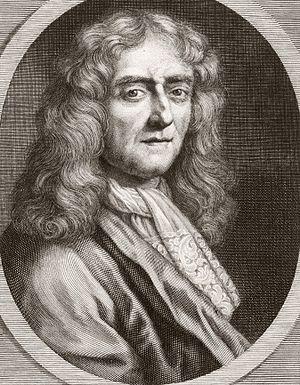
Jean Desmarets de Saint-Sorlin, né en 1595 à Paris où il est mort le 28 octobre 1676, est un poète et dramaturge français.
Cet article présente la liste des membres de l'Académie française, rangée par ordre chronologique de leur élection à chaque fauteuil. Cette liste est précédée d'une liste réduite portant uniquement sur les membres actuels et présentée successivement selon quatre modes de rangement : par ordre alphabétique, par numéro de fauteuil, par date d'élection et par date de naissance.